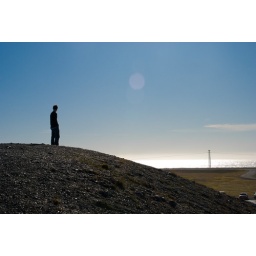
Mark on the hill above the lake